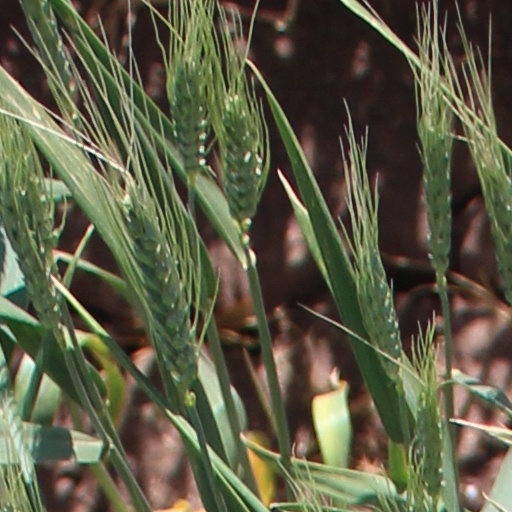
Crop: wheat